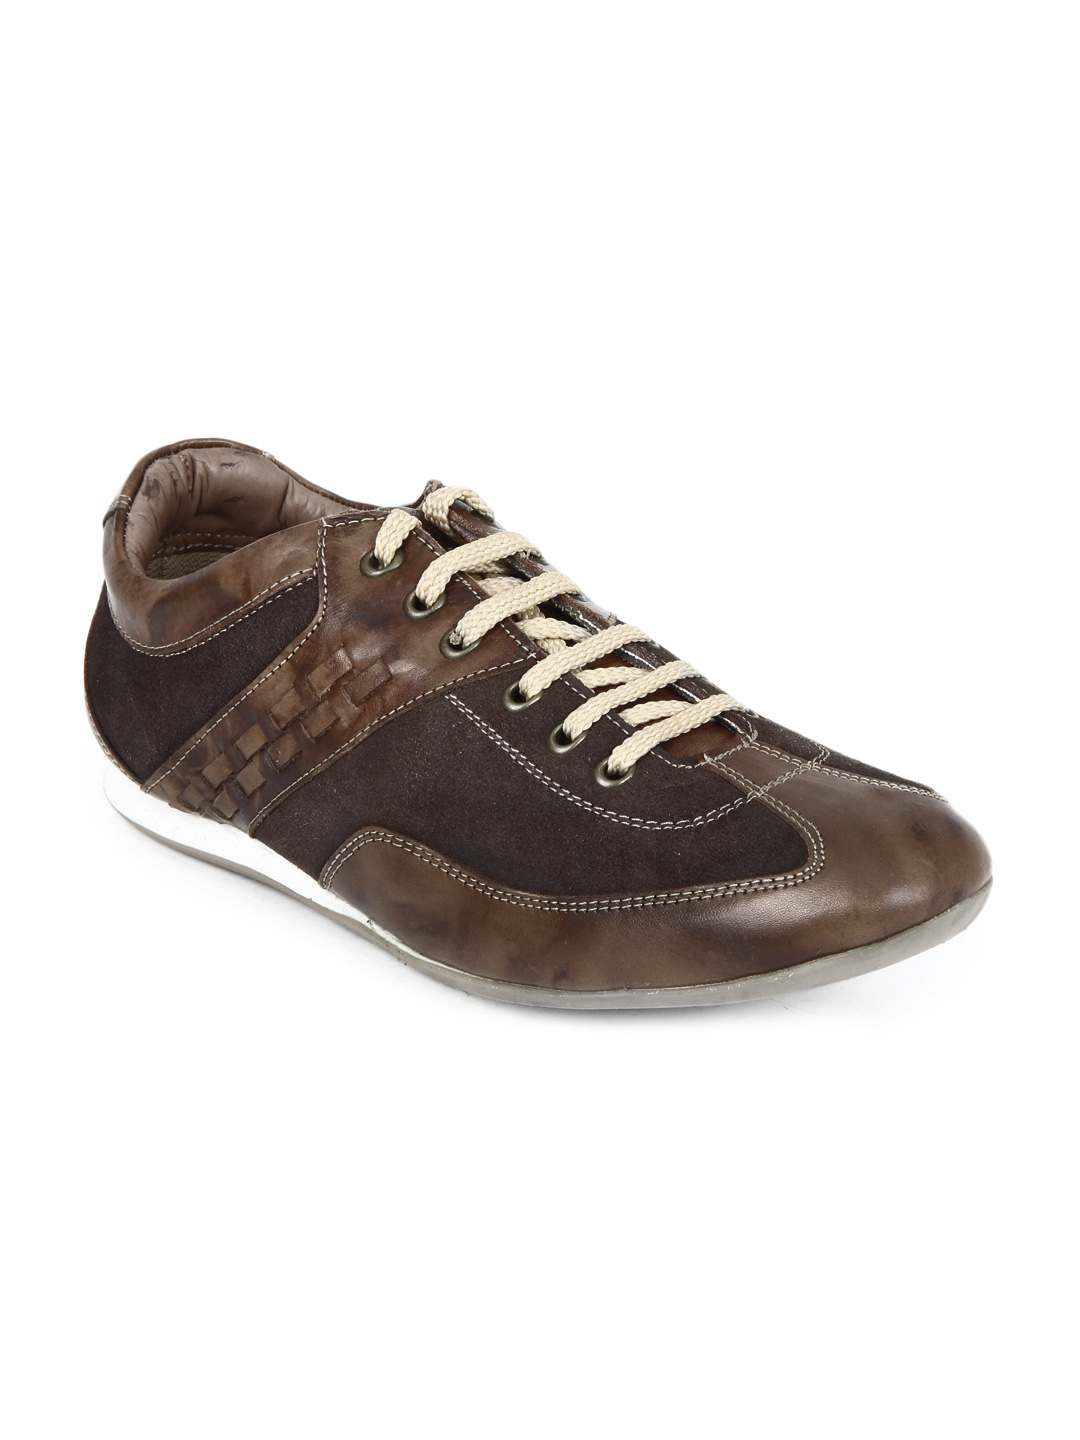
Buckaroo Jefe Men Brown Casual Shoes
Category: Footwear / Shoes / Casual Shoes
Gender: Men
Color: Brown
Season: Winter 2012
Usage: Casual